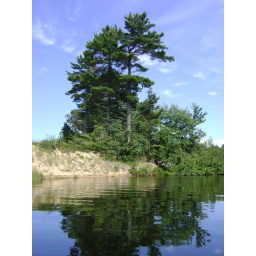
white pine over AuTrain River